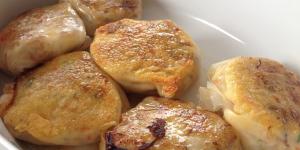
saquitos rellenos de marisco